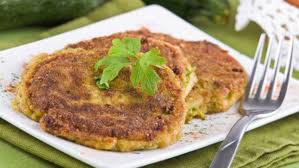
Yemek: mucver